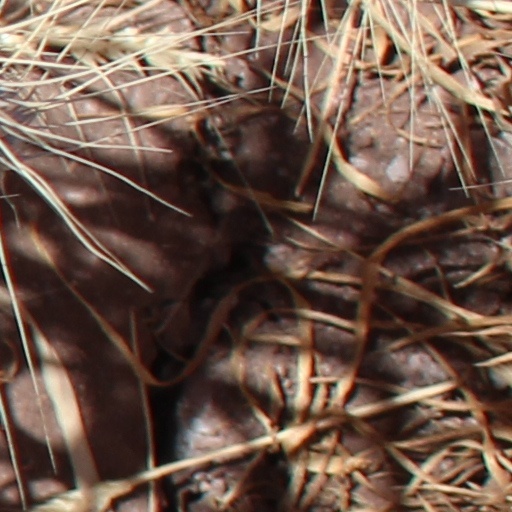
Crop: wheat